Mine 3 station

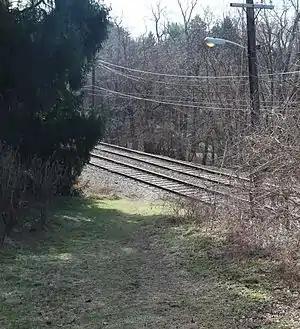
The station site in 2017. Nothing remains of the former station.

Mine 3 was a station on the Port Authority of Allegheny County's light rail network, located in Bethel Park, Pennsylvania. The small station was located directly adjacent to an industrial park and was designed mainly to provide access for workers at the associated businesses.